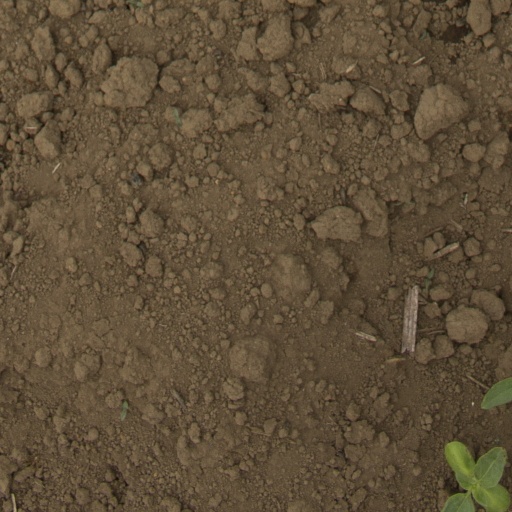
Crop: Jerusalem artichoke